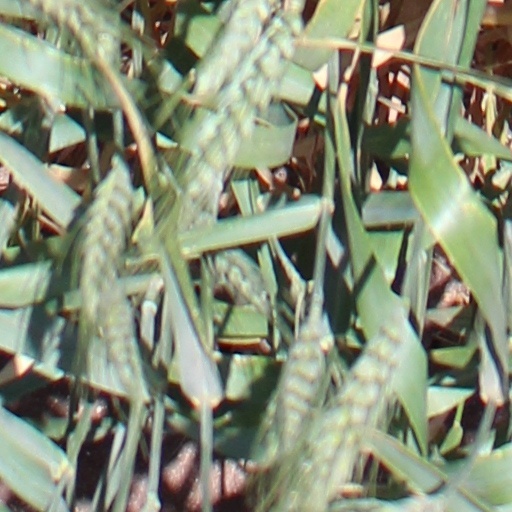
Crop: wheat